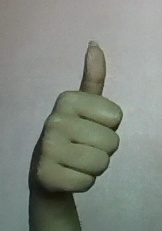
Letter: aleff